Quehanna Trail

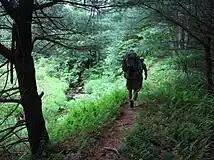

The Quehanna Trail crosses the historic Caledonia Pike at 14.4 miles, then reaches Gifford Run at the site of an old splash dam at 15.4 miles. The trail enters Quehanna Wild Area at 18.1 miles and remains in this protected district for about the next 34 miles. A junction with the East Cross Connector Trail is reached at 20.3 miles; that trail heads north for 9.4 miles, passes through several high meadows and junctions with short cross-country skiing trails, and returns to the Quehanna Trail at the unpaved Losey Road.